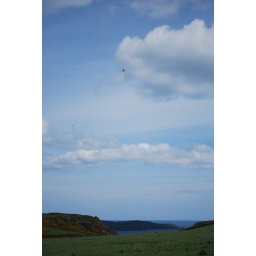
There was a vintage car rally and plane display going on in a nearby field